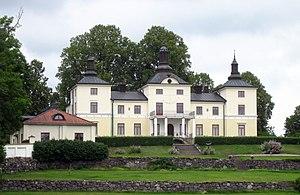
Cette liste non exhaustive répertorie les principaux châteaux en Suède.